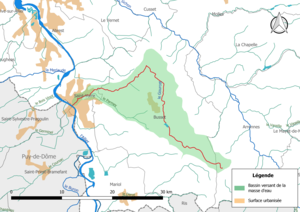
Carte de la masse d'eau «
Le Gourcet, ou ruisseau le Gourcet ou ruisseau le Parmey, est un cours d'eau français qui coule dans le département de l'Allier. C'est un affluent en rive droite de l'Allier et donc un sous-affluent de la Loire.